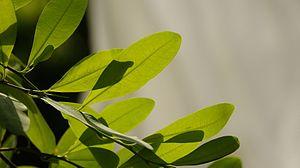
Feuille de coca. Plante de coca